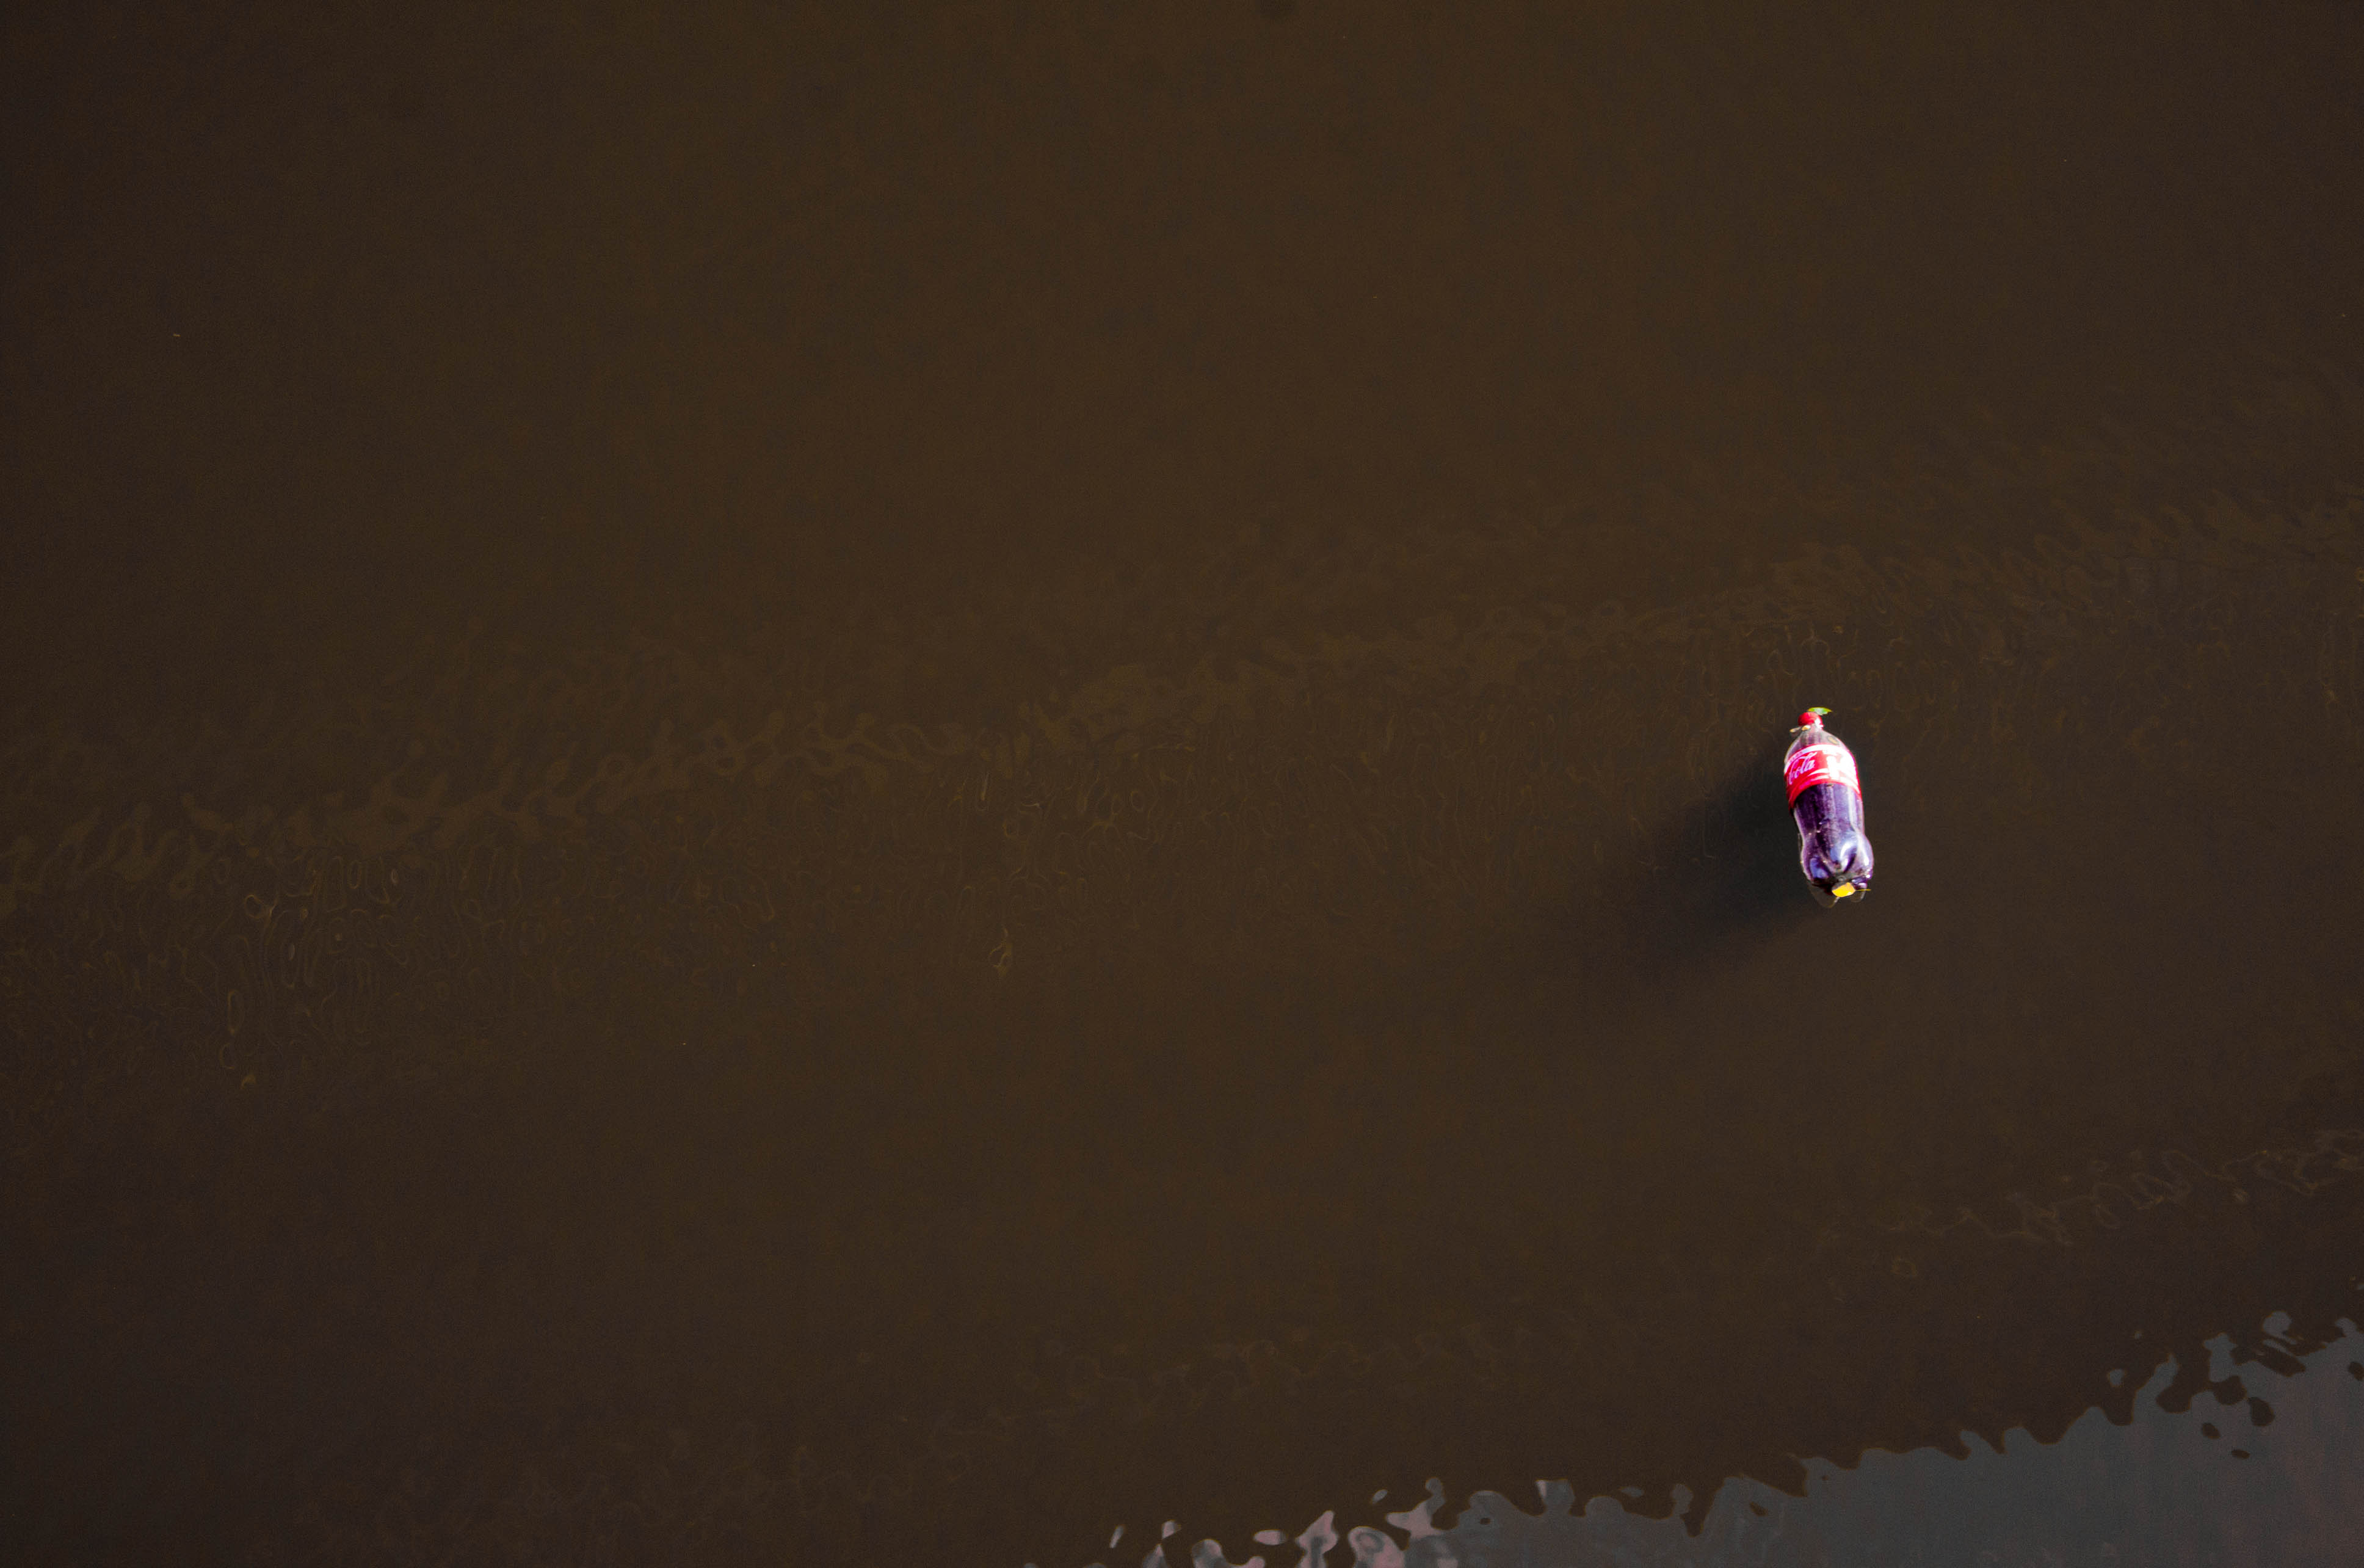
light, night, red, color, darkness, shape, screenshot, atmosphere of earth